David Rokeby

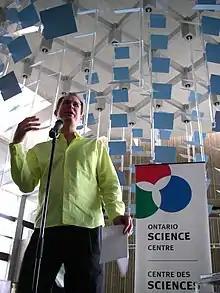
Rokeby at the unveiling of the work "Cloud" (2007)

David Rokeby (born 1960) is a Canadian artist who has been making works of electronic, video and installation art since 1982. He lives with his wife, acclaimed pianist Eve Egoyan, in Toronto, Canada.